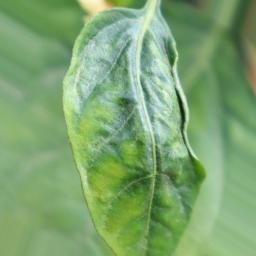
Label: mites_and_trips